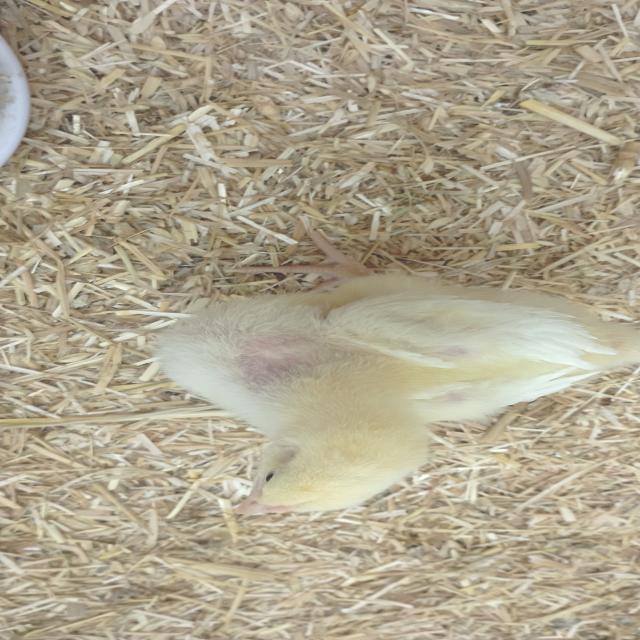
Weight: 216 g